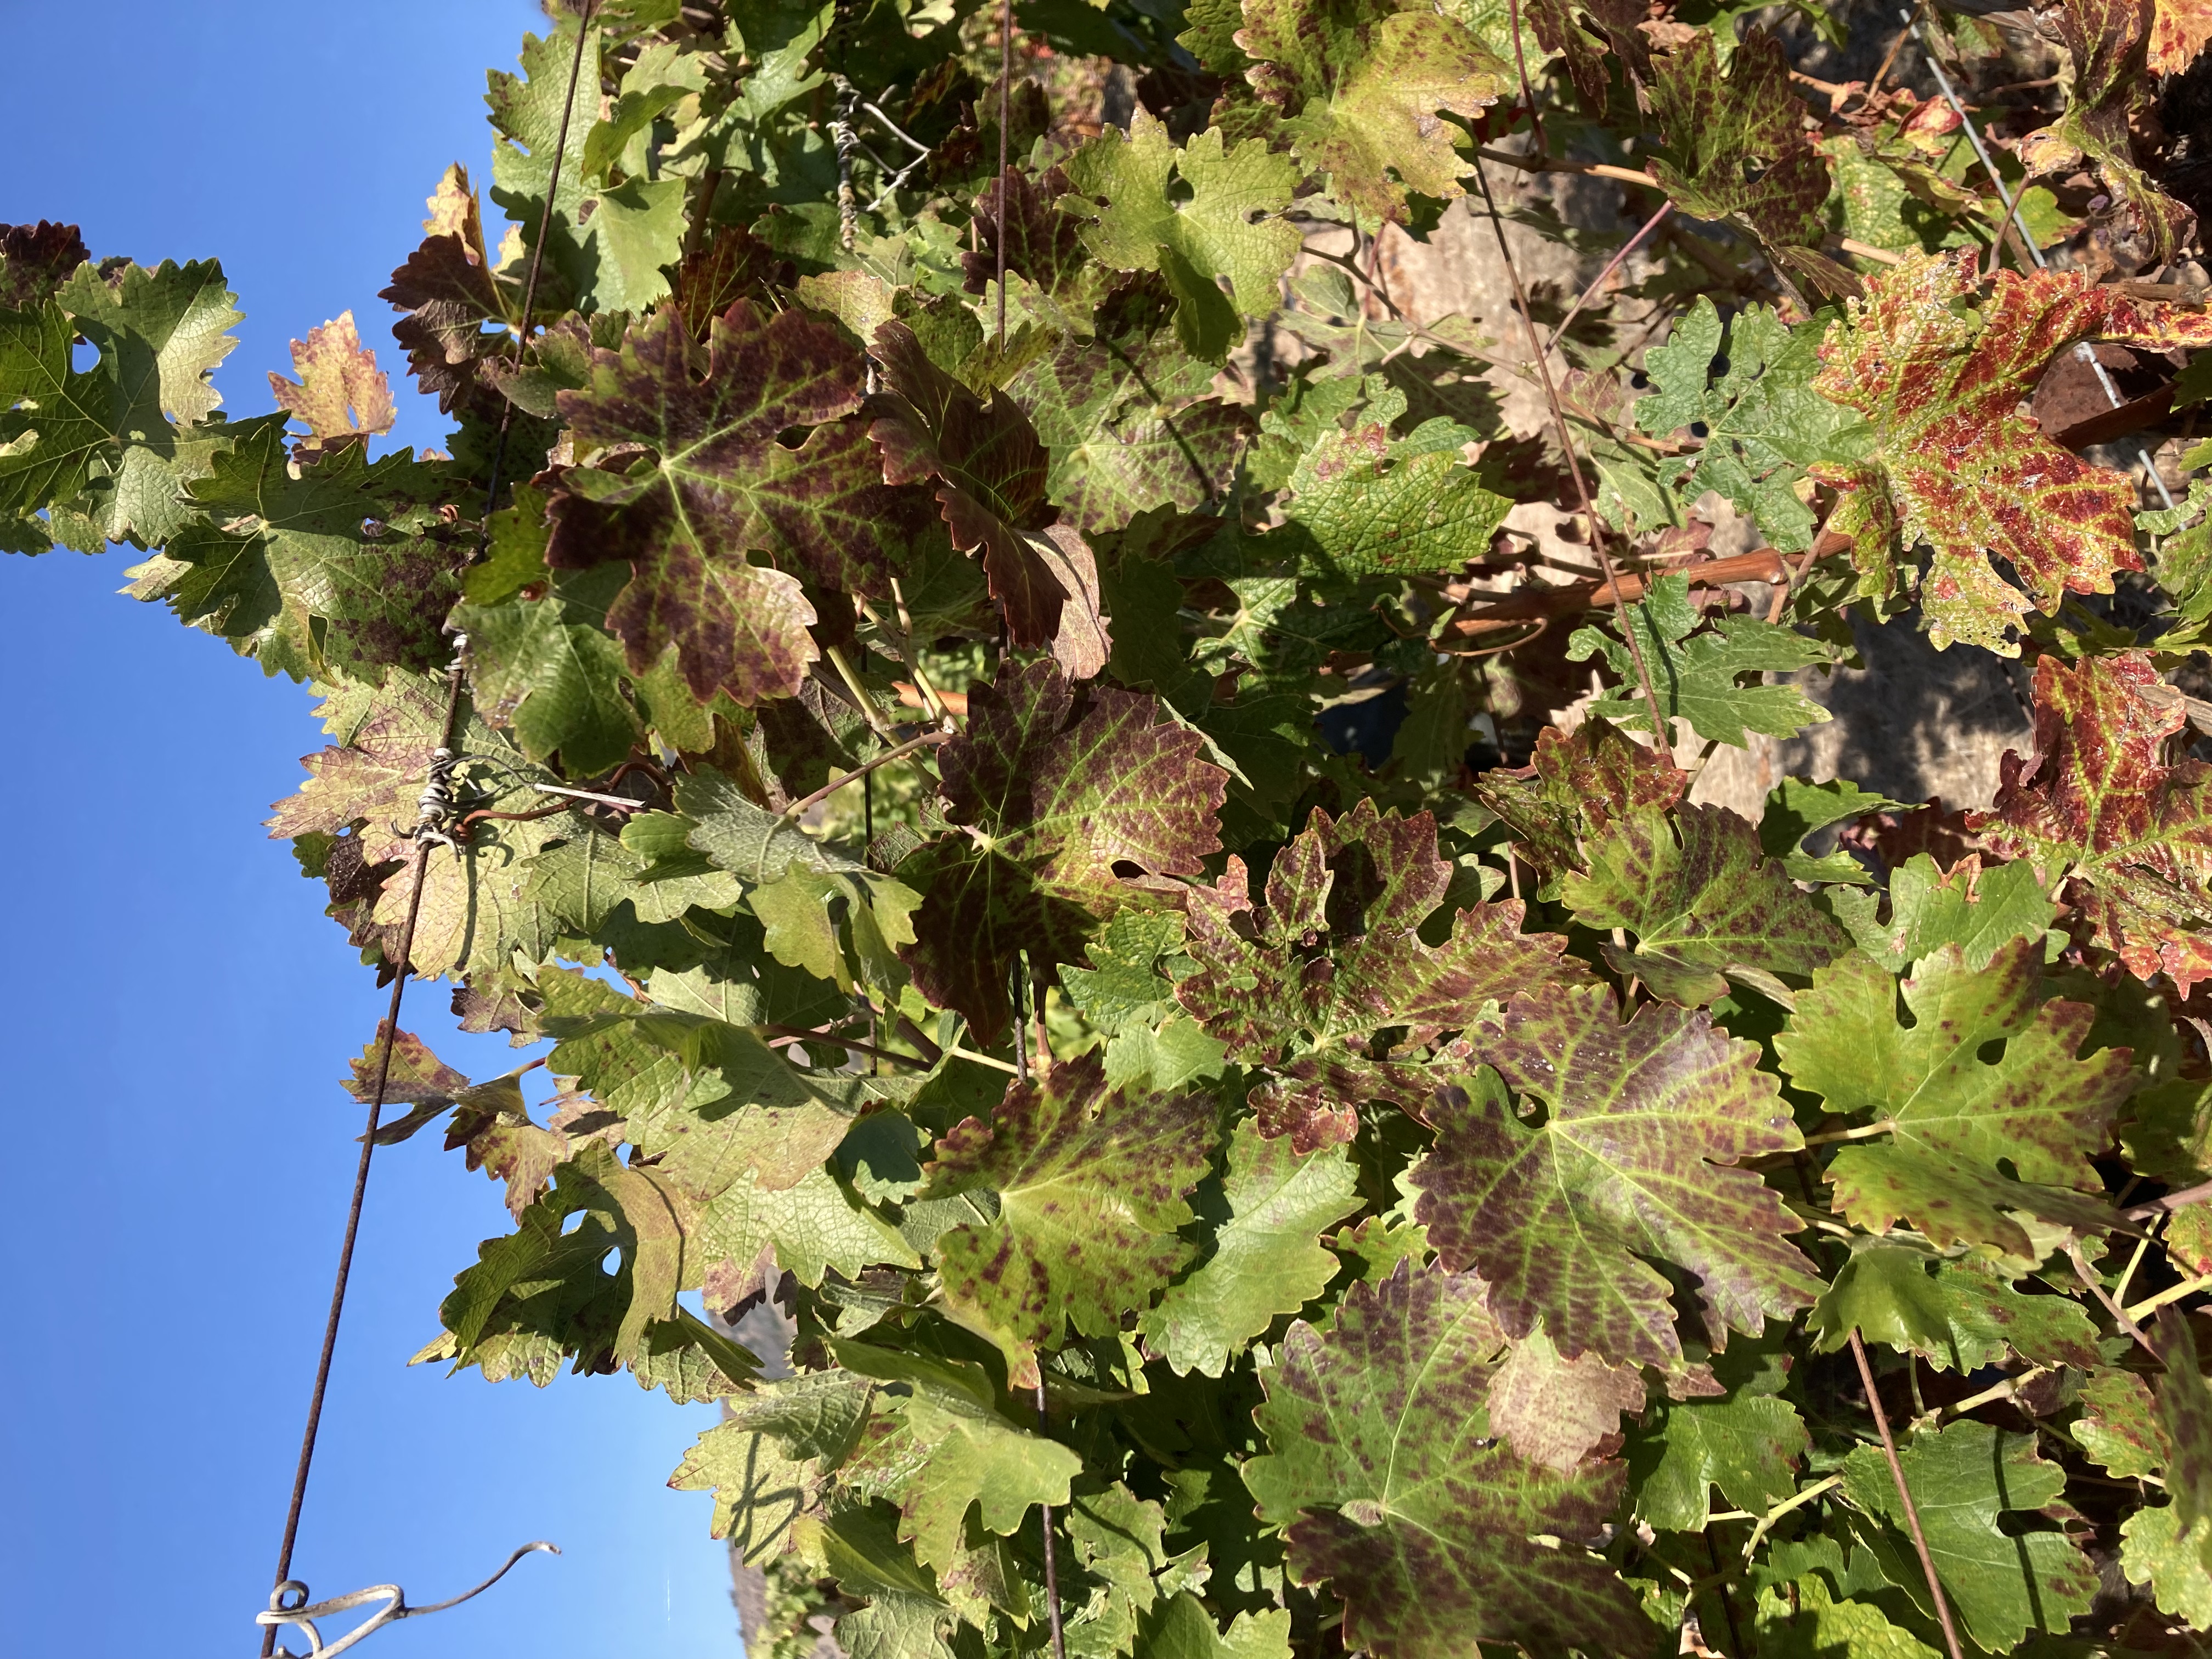
Label: Leafroll 3